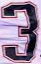
Number: 3